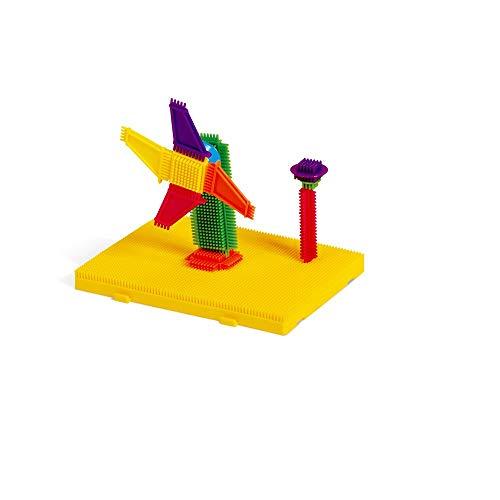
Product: Edushape Travel Brix Building Kit, 33 Piece
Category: Toys & Games | Building Toys | Building Sets
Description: Contains 33 pieces; Recommended for ages 3 years and up; Edushape products are made with BPA and phthalate free plastic.
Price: $22.99